Erol Dost

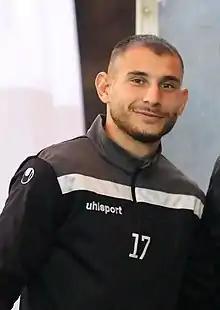

Erol Dost (Bulgarian: Ерол Дост; born 30 May 1999) is a Bulgarian professional footballer who plays as a midfielder for Bulgarian First League club Lokomotiv Sofia.